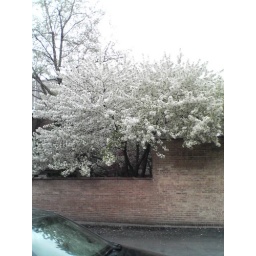
A white tree I walked by today...